8th Fighter Squadron

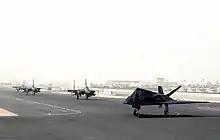
An 8th Expeditionary Fighter Squadron F-117 and F-15s prepare to fly from Al Udeid Air Base, Qatar, during Operation Enduring Freedom

People, airplanes, and equipment of the 49th Fighter Wing played a key role in Operation Iraqi Freedom. The wing's F-117s played a major role, dropping the first bombs against an Iraqi leadership target in Baghdad on 19 March 2003.